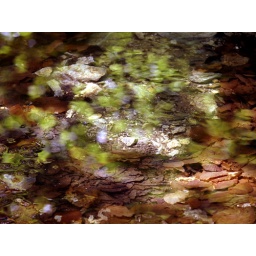
in magic water of mountain